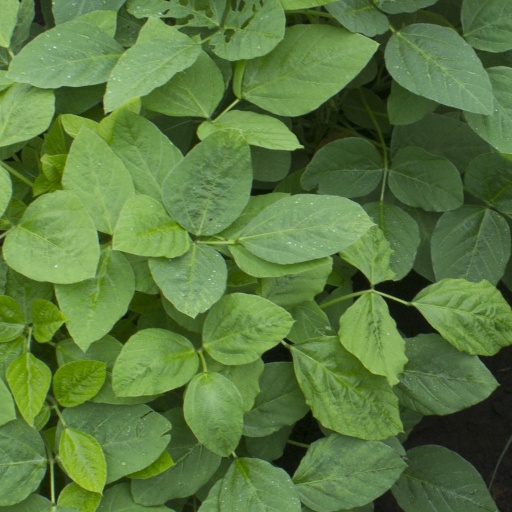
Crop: soybean